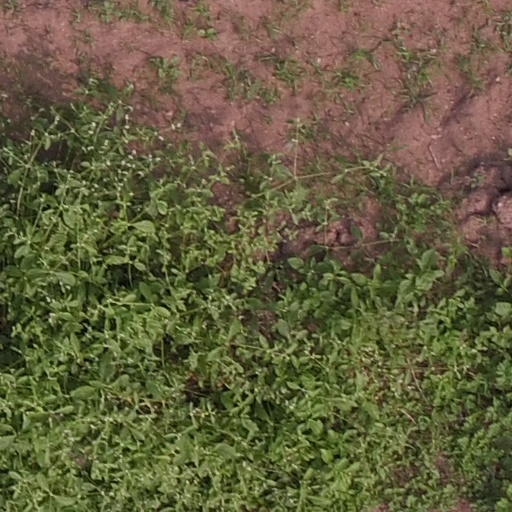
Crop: maize; corn